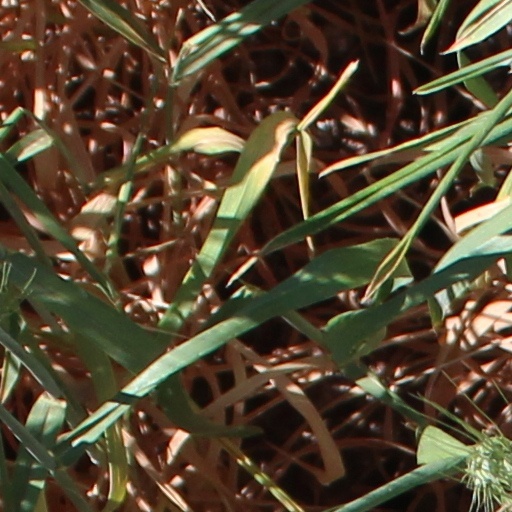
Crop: wheat